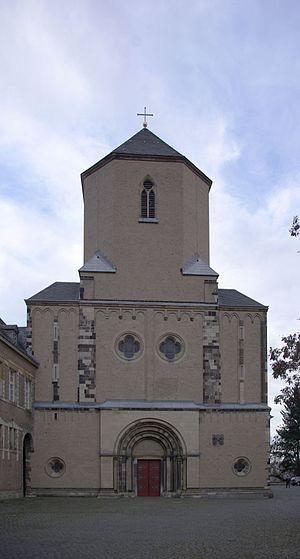
Le monastère Saint Vit de Mönchengladbach est une église catholique de Mönchengladbach. Ancien monastère bénédictin, le pape Paul VI l'a élevée en 1974 au rang de basilique mineure.